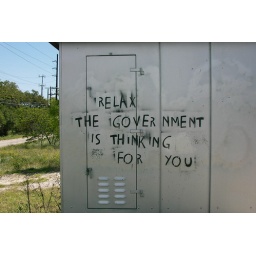
Small metal building near train tracks.